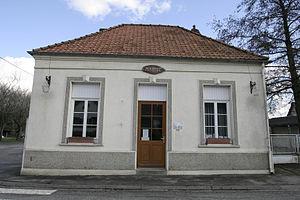
Estréelles mairie
Estréelles est une commune française située dans le département du Pas-de-Calais en région Hauts-de-France.